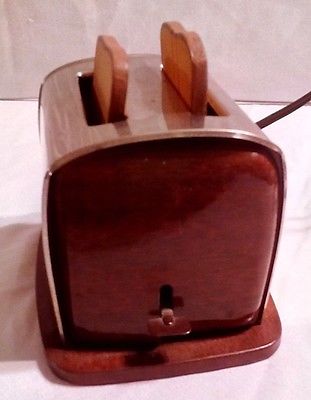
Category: toaster